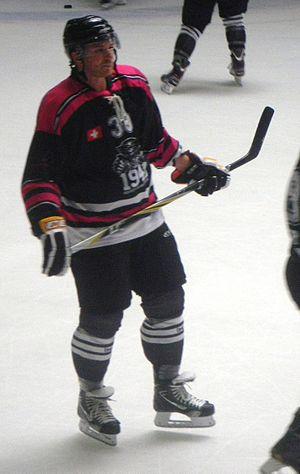
Raffaele Sannitz, né le 18 mai 1983 à Lugano, est un joueur professionnel suisse de hockey sur glace.